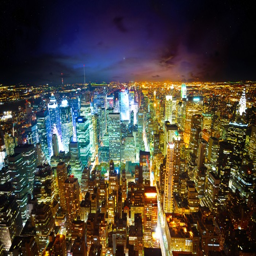
high - resolution desktop wallpaper by person